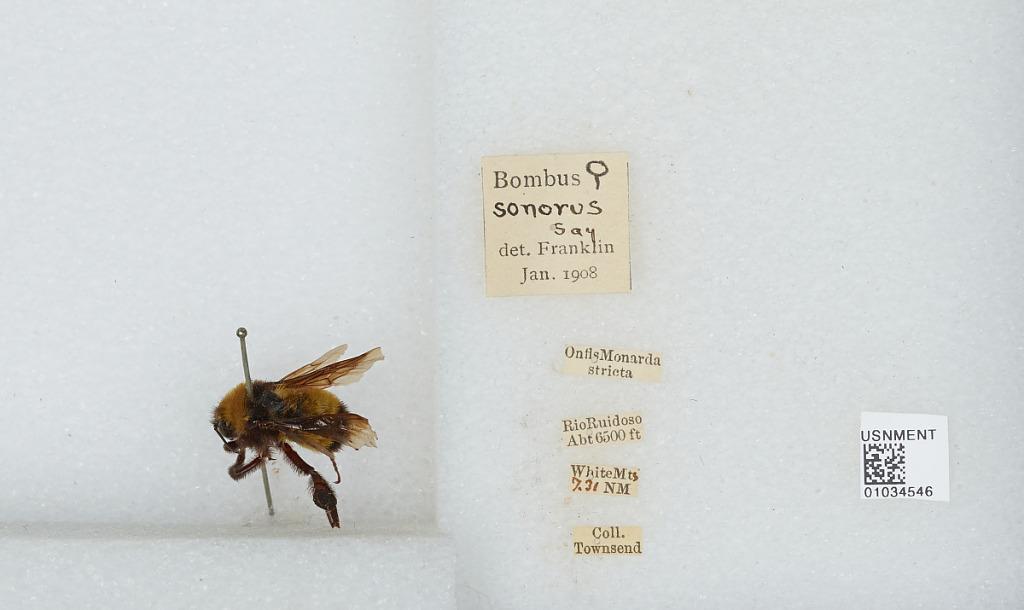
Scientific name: Bombus (Fervidobombus) sonorus Say
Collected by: Townsend
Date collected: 1931-7-
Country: United States
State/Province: New Mexico
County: Lincoln
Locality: Rio Ruidoso, White Mountains
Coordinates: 33.3928, -105.297